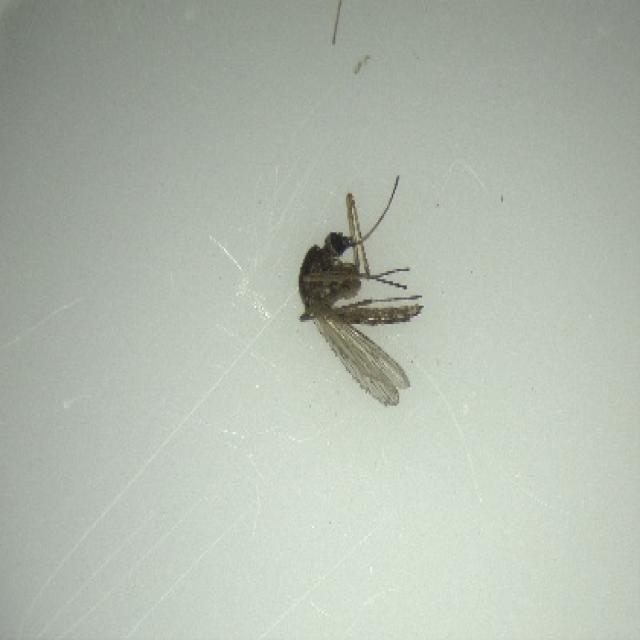
Species: aedes_vexans